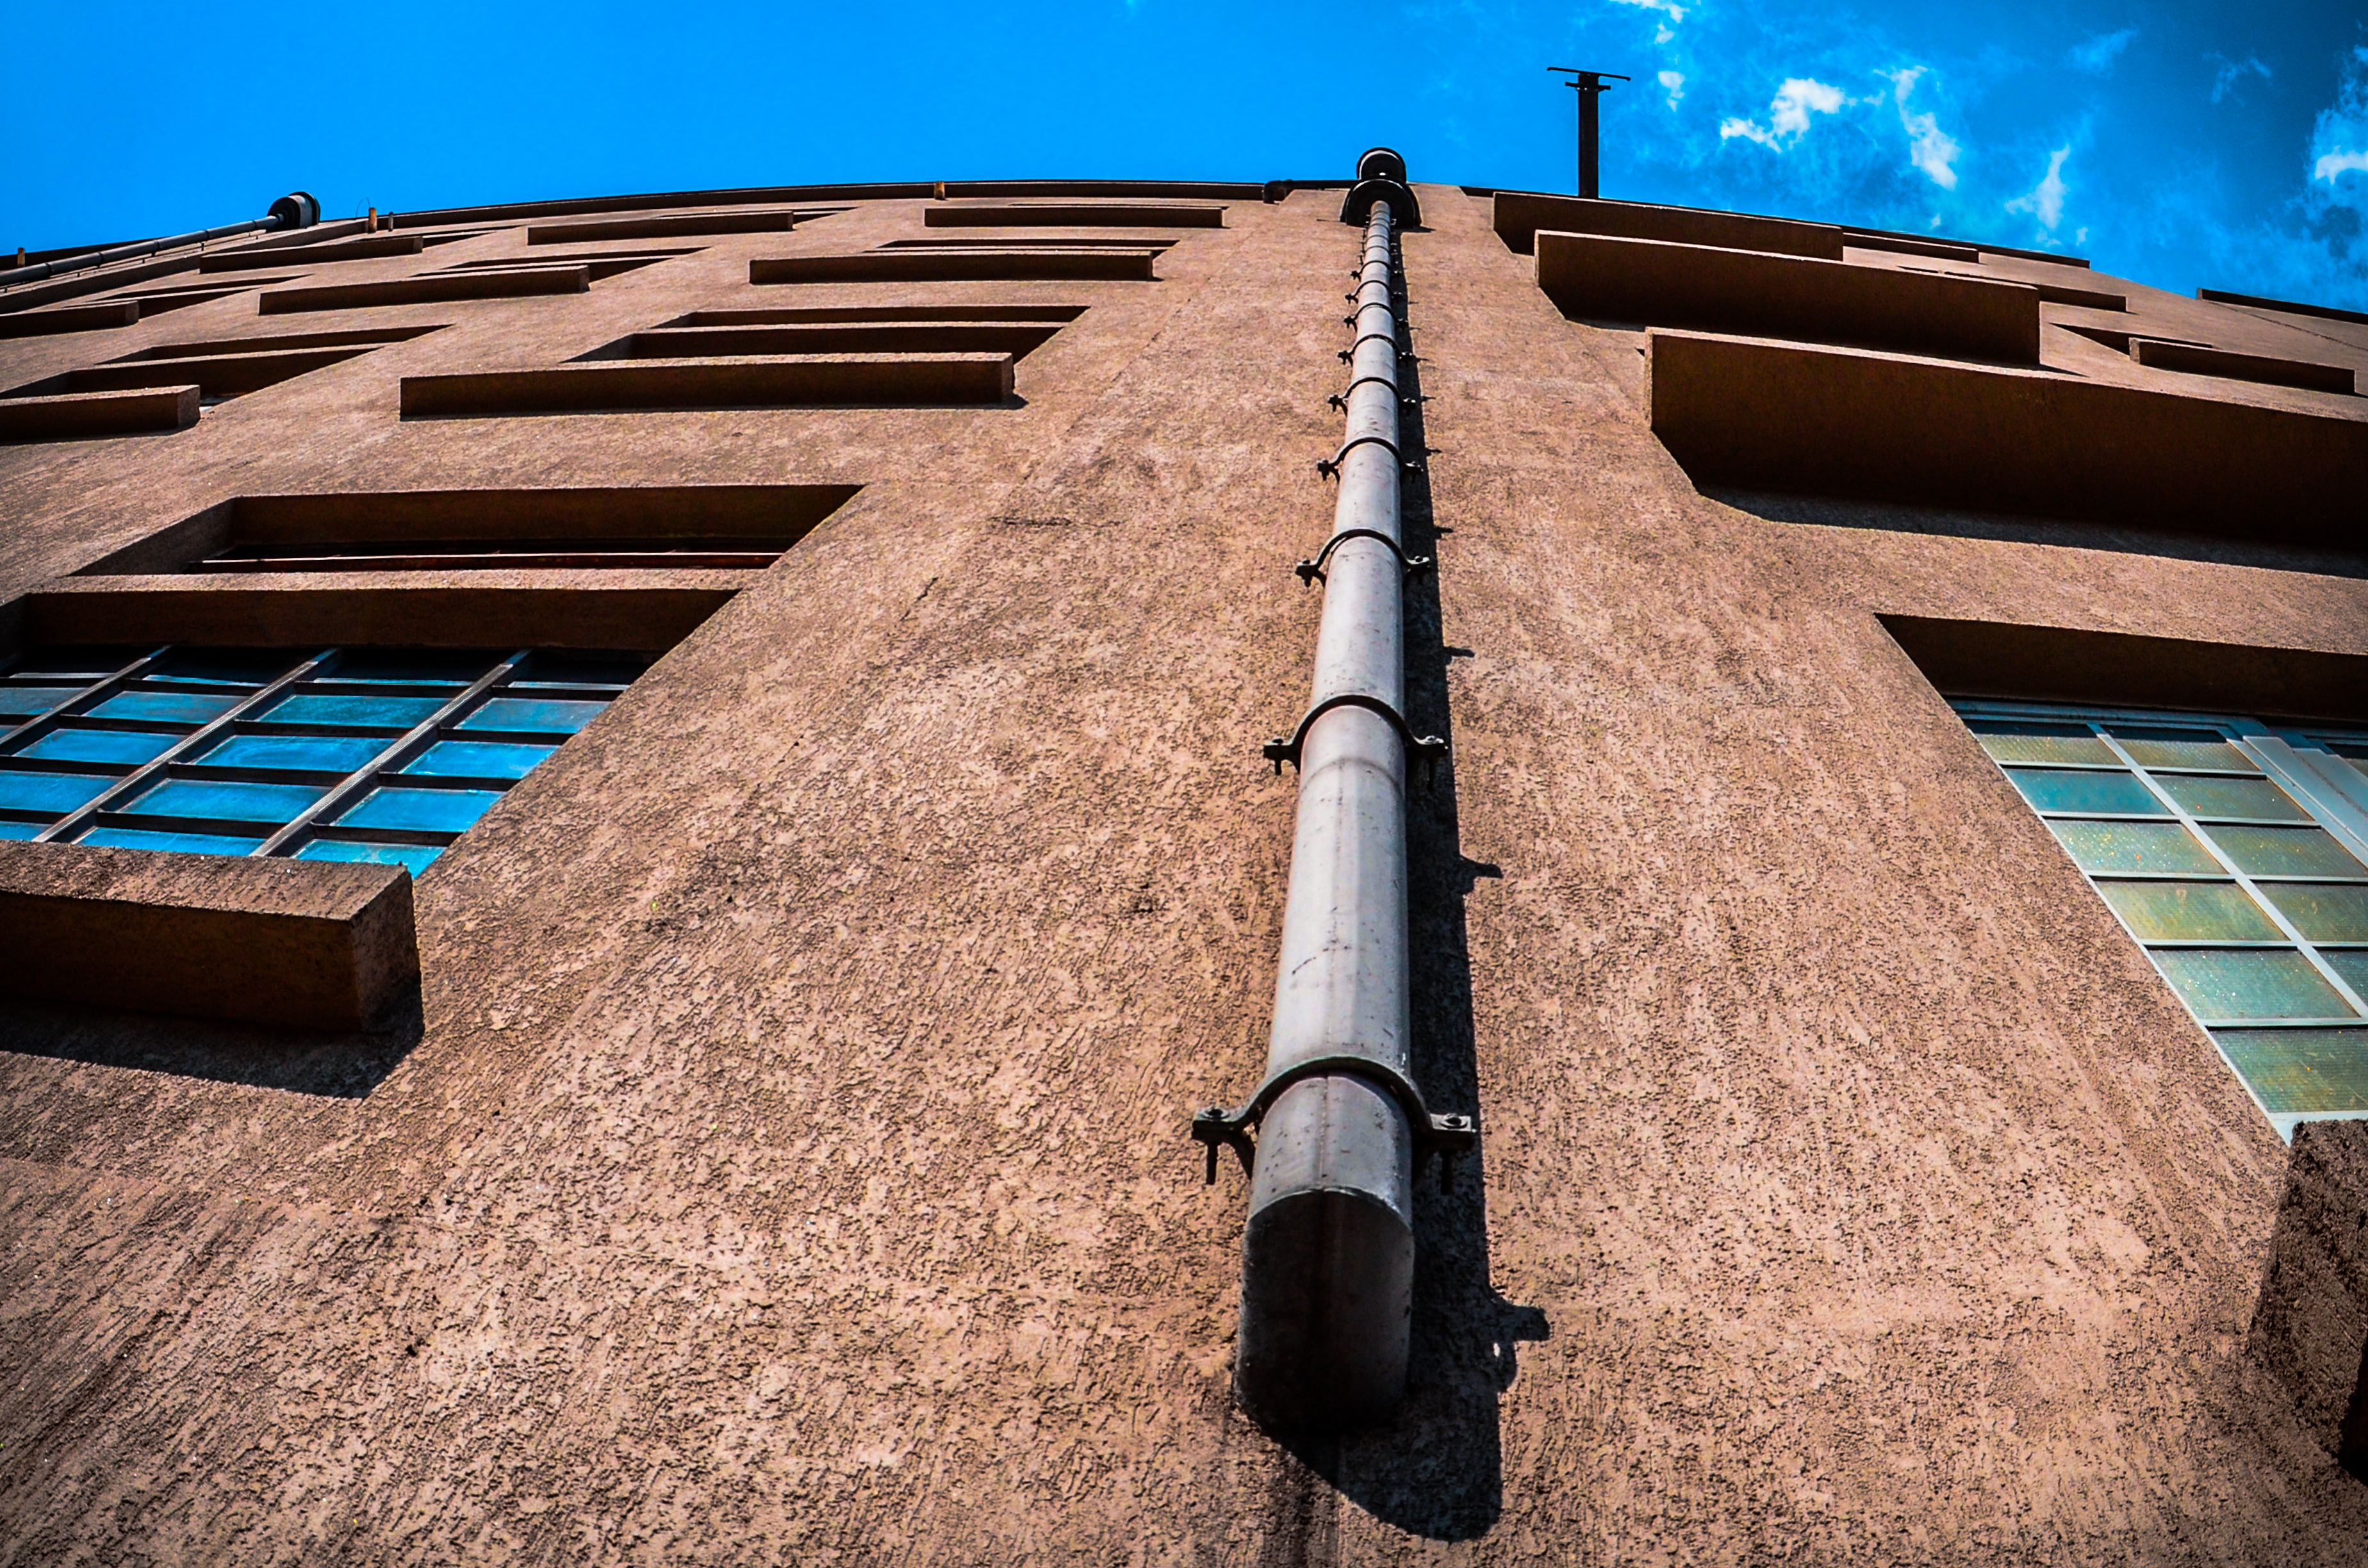
architecture, structure, sky, window, roof, building, vehicle, swimming pool, facade, modern architecture, buildings, windows, screenshot, facade of building, sport venue